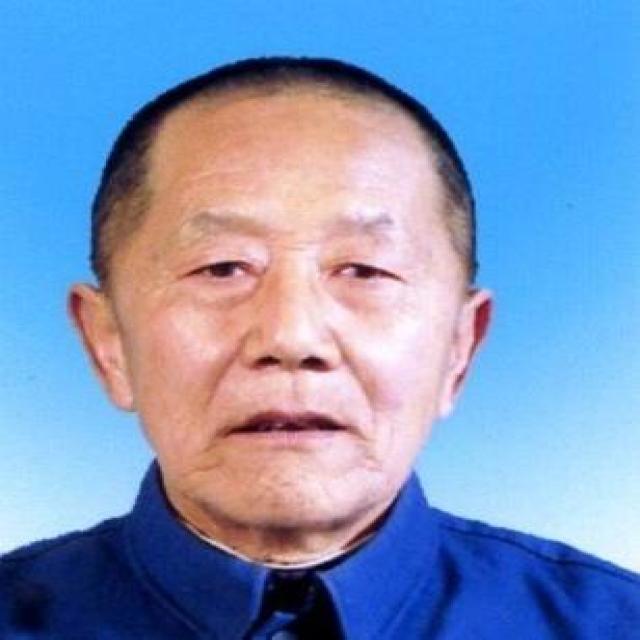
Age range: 65+